American Health Care Act of 2017

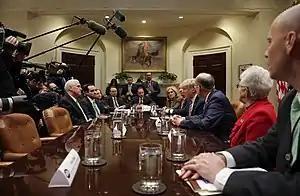
Trump discussing with lawmakers on replacing the ACA at the White House, March 2017

The two bills that constituted the AHCA were introduced into the House Energy and Commerce Committee and the House Ways and Means Committee on March 8, 2017 and passed both committees the next day. Both committees approved the AHCA on a party-line vote without a CBO report, prompting criticism from Democrats. House Minority Leader Nancy Pelosi argued that the bill should not proceed through Congress until the CBO completed its analysis of the bill. Representative Richard Neal, the ranking Democratic member of the House Ways and Means Committee, stated: "To consider a bill of this magnitude without a CBO score is not only puzzling and concerning, but also irresponsible." Trump administration officials, including budget director Mick Mulvaney and economic adviser Gary Cohn, preemptively attacked the CBO, with Cohn saying that the CBO's score would be "meaningless". These criticisms from the White House are unusual: prior administrations of both parties had refrained from questioning the CBO's credibility, and many members of Congress respect the CBO as a neutral body.